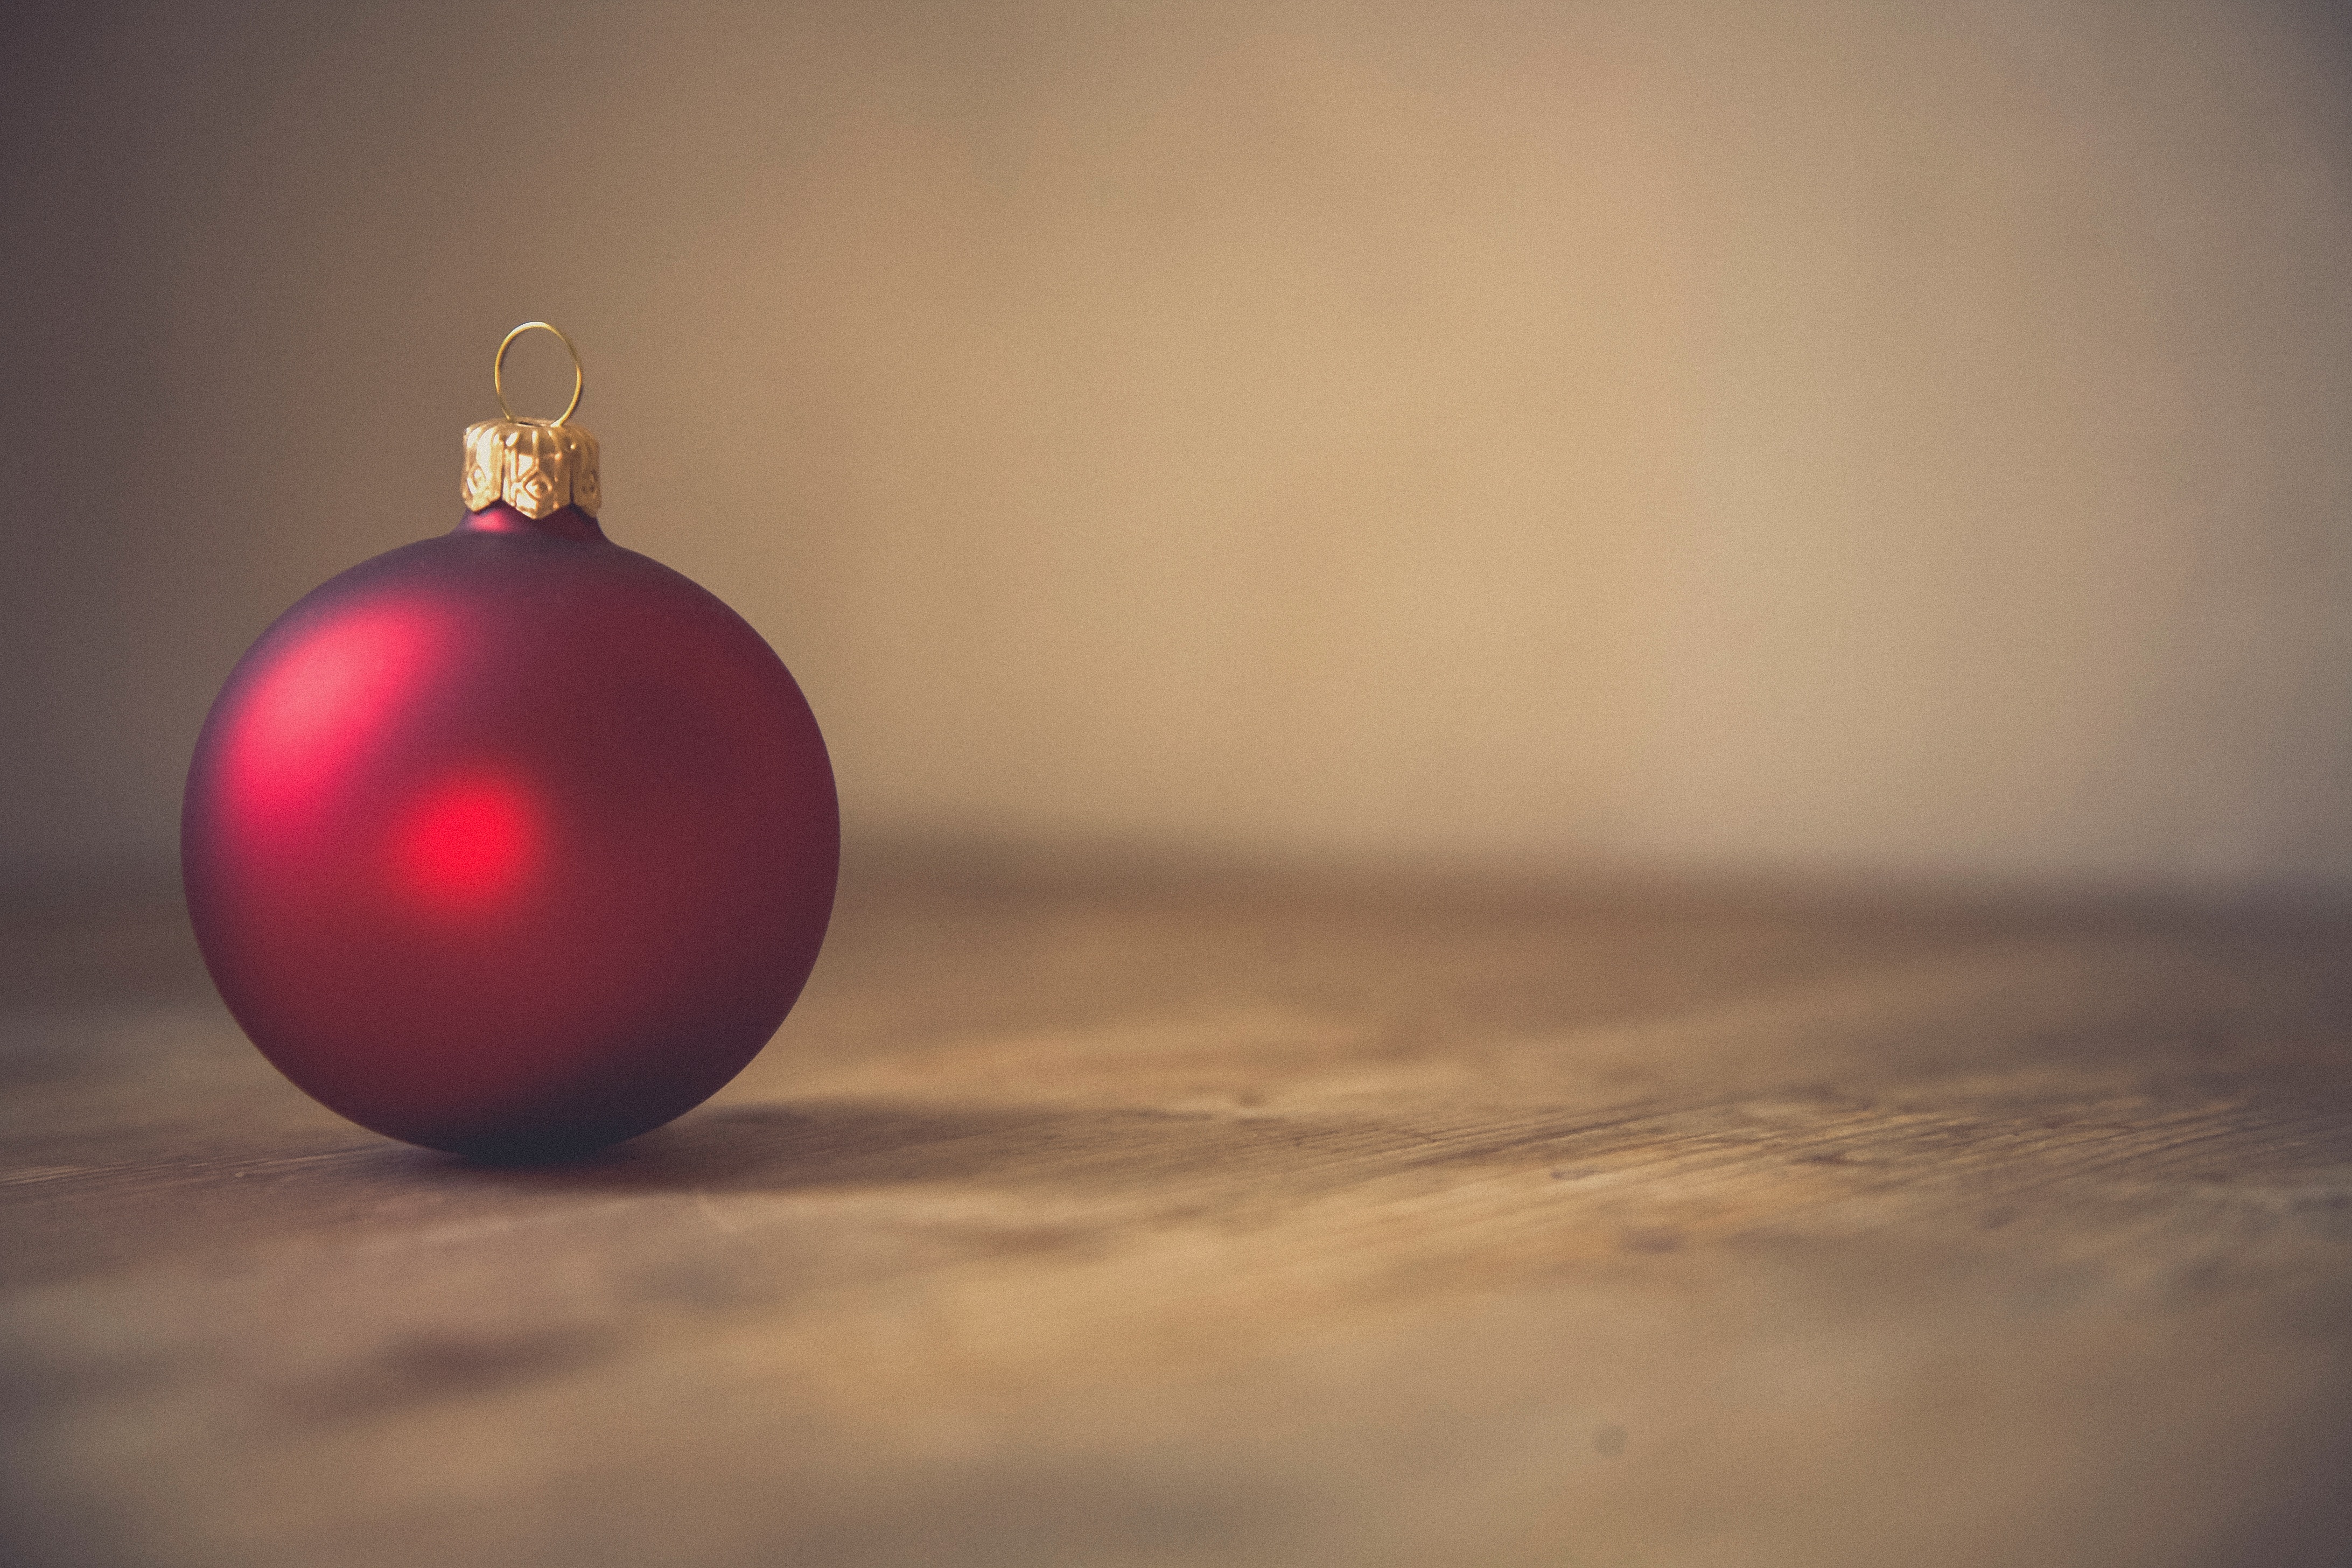
light, sunlight, morning, decoration, reflection, red, color, shadow, darkness, lighting, circle, christma, ornament, shape, macro photography, still life photography, computer wallpaper